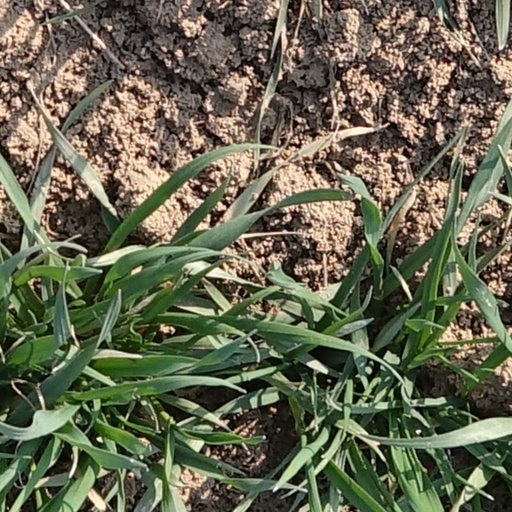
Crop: wheat